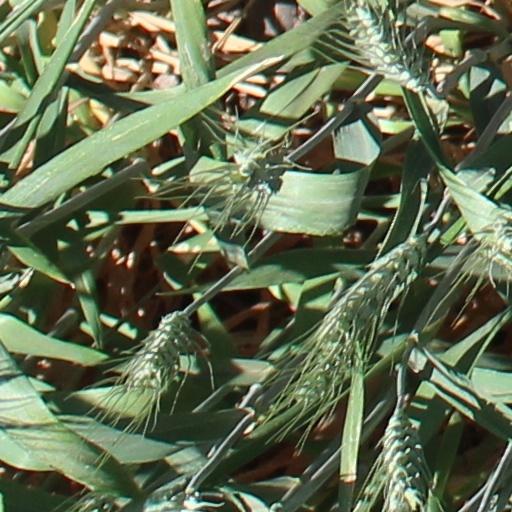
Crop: wheat